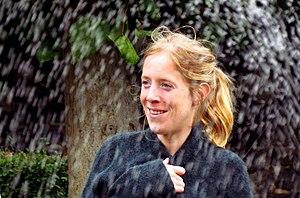
Christelle Cornil au Festival international du film francophone de Namur 2011.